Bagne of Toulon

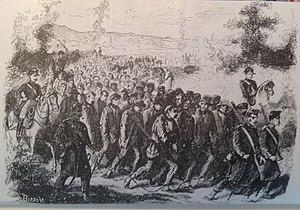
The "Chaine"; prisoners, chained at the neck, being marched from Paris to Toulon (from "Histoire des Baignes depuis leurs creations jusqu'a nos jours" by Pierre Zaccone, Paris (1869)

In 1836 the Bagne held 4,305 prisoners, of whom 1,193 were sentenced to life imprisonment; 173 to more than twenty years' imprisonment; 382 to terms between sixteen and twenty years; 387 to terms between eleven and fifteen years; 1469 to terms of between five and ten years; and 700 to terms of less than five years.